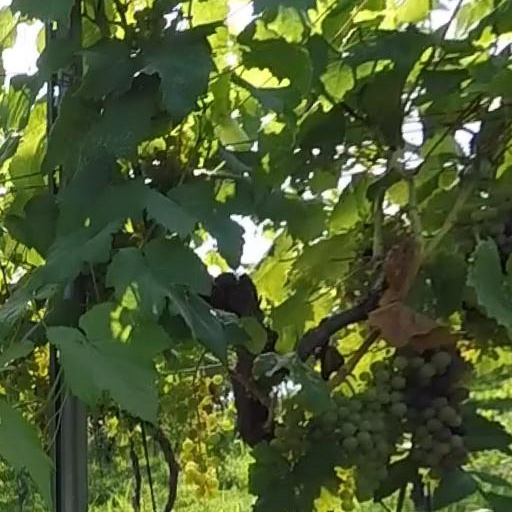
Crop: grape